Israel

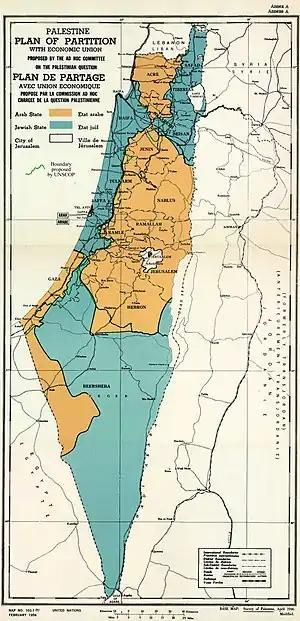
UN Map, "Palestine plan of partition with economic union"

In 1516, the Ottoman Empire conquered the region and ruled it as part of Ottoman Syria. Two violent incidents took place against Jews, the 1517 Safed attacks and the 1517 Hebron attacks, after the Turkish Ottomans ousted the Mamluks during the Ottoman–Mamluk War. Under the Ottoman Empire, the Levant was fairly cosmopolitan, with religious freedoms for Christians, Muslims, and Jews. In 1561 the Ottoman sultan invited Sephardi Jews escaping the Spanish Inquisition to settle in and rebuild the city of Tiberias.